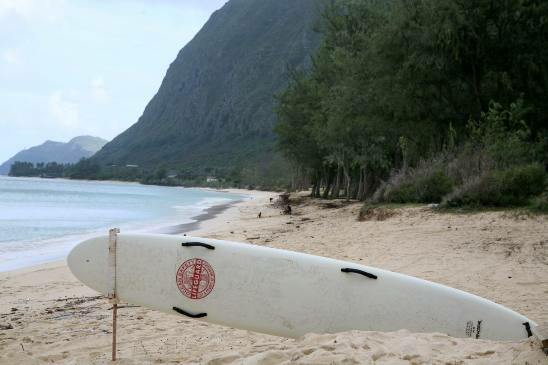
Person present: No